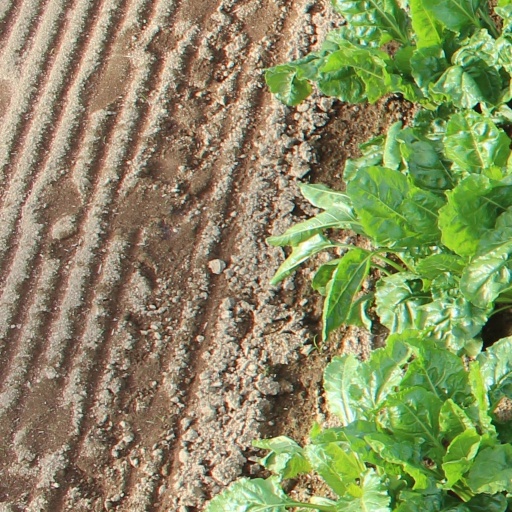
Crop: sugar beet